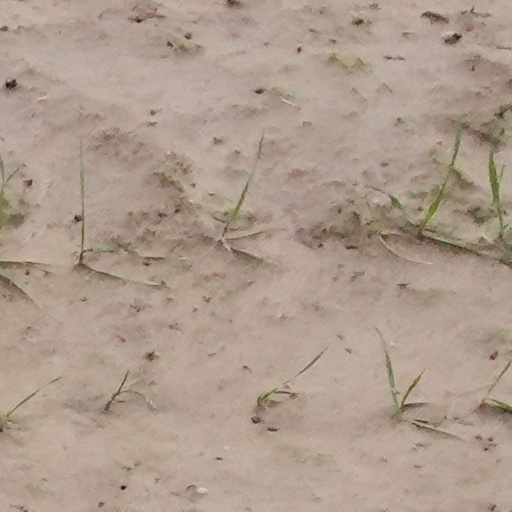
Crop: wheat